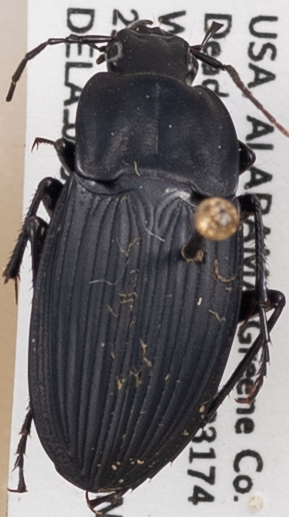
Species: Dicaelus furvus carinatus
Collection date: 2021-06-29
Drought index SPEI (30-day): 1.13
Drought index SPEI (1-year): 0.9
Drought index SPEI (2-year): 2.09